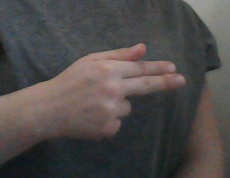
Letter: ghain